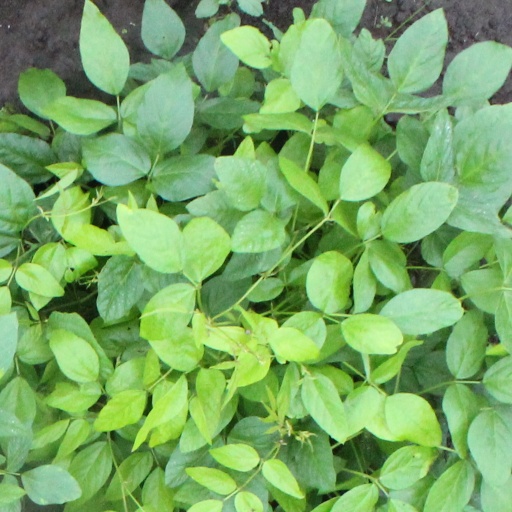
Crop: soybean